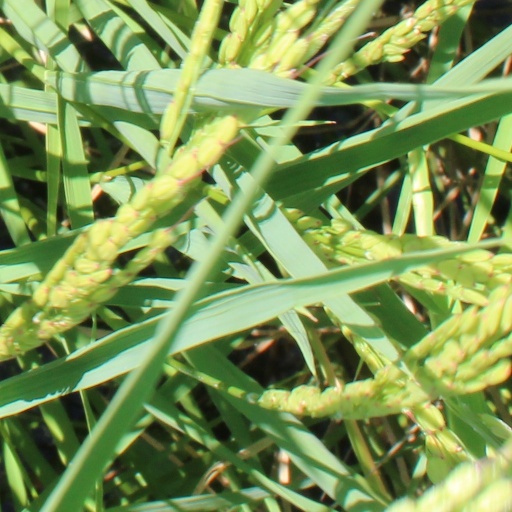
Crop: rice